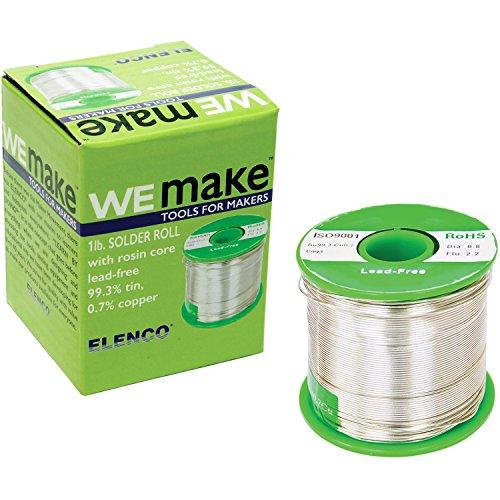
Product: WEmake Rosen Core Lead Free Solder, 1 lb
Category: Toys & Games | Hobbies | Hobby Building Tools & Hardware
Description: WEmake Solder 1 lb roll of lead free solder 99.3% tin/0.7% copper with Rosen core.
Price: $43.94
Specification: ProductDimensions:2x2x2.2inches|ItemWeight:1pounds|ShippingWeight:1.07pounds(Viewshippingratesandpolicies)|DomesticShipping:ItemcanbeshippedwithinU.S.|InternationalShipping:ThisitemcanbeshippedtoselectcountriesoutsideoftheU.S.LearnMore|ASIN:B01D37PDGW|Californiaresidents:ClickhereforProposition65warning|Itemmodelnumber:WM-1LB|Manufacturerrecommendedage:14-15years